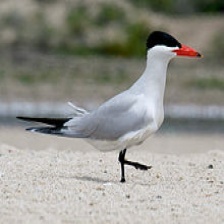
Species: CASPIAN TERN
Scientific name: HYDROPROGNE CASPIA